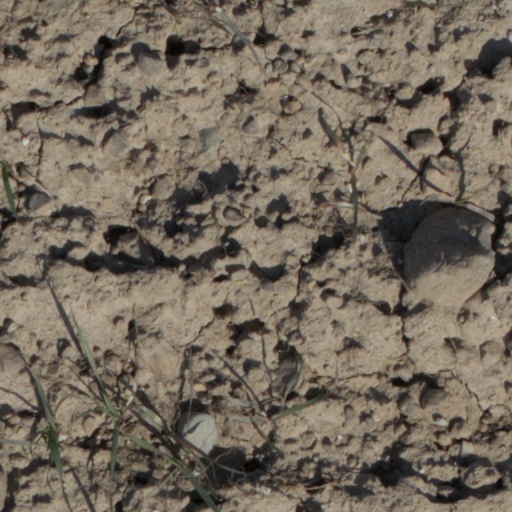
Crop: wheat